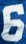
Number: 6